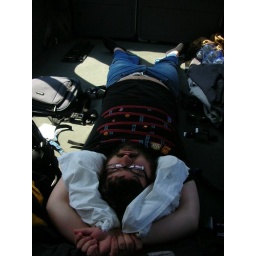
sleeping in the back of the van